Warren Bennis

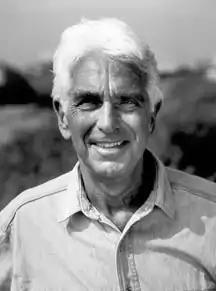

Warren Gamaliel Bennis (March 8, 1925 – July 31, 2014) was an American scholar, organizational consultant and author, widely regarded as a pioneer of the contemporary field of Leadership studies.